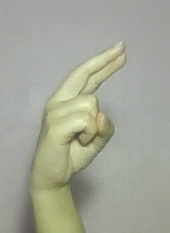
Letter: zay